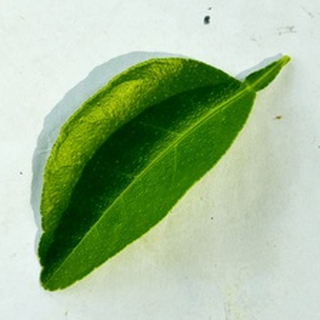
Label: healthy_lemon